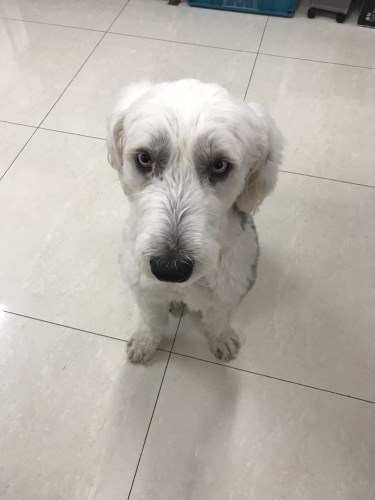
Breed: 257-n000108-Old_English_sheepdog